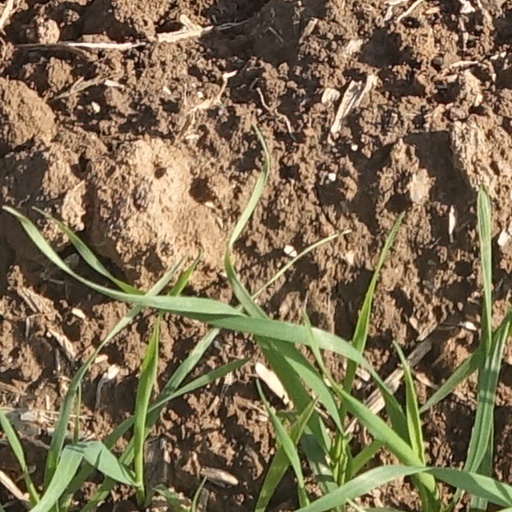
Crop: wheat